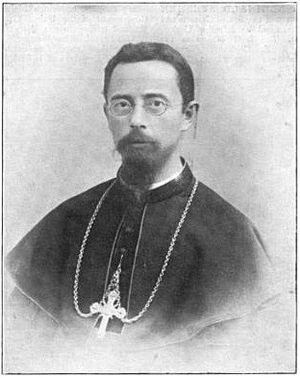
Brice Meuleman, né le 1ᵉʳ mars 1862 à Gand et décédé le 15 juillet 1924 à Marseille est un prêtre jésuite belge, missionnaire et professeur de théologie en Inde, archevêque de Calcutta de 1902 jusqu'au 23 juin 1924, trois semaines avant sa mort.